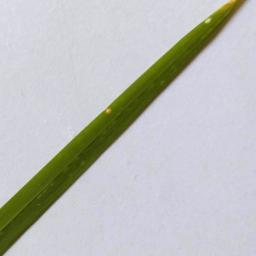
Label: Rice___Leaf_Blast